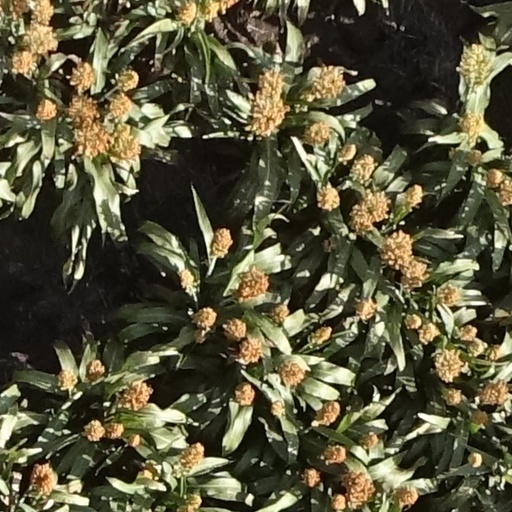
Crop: sorghum